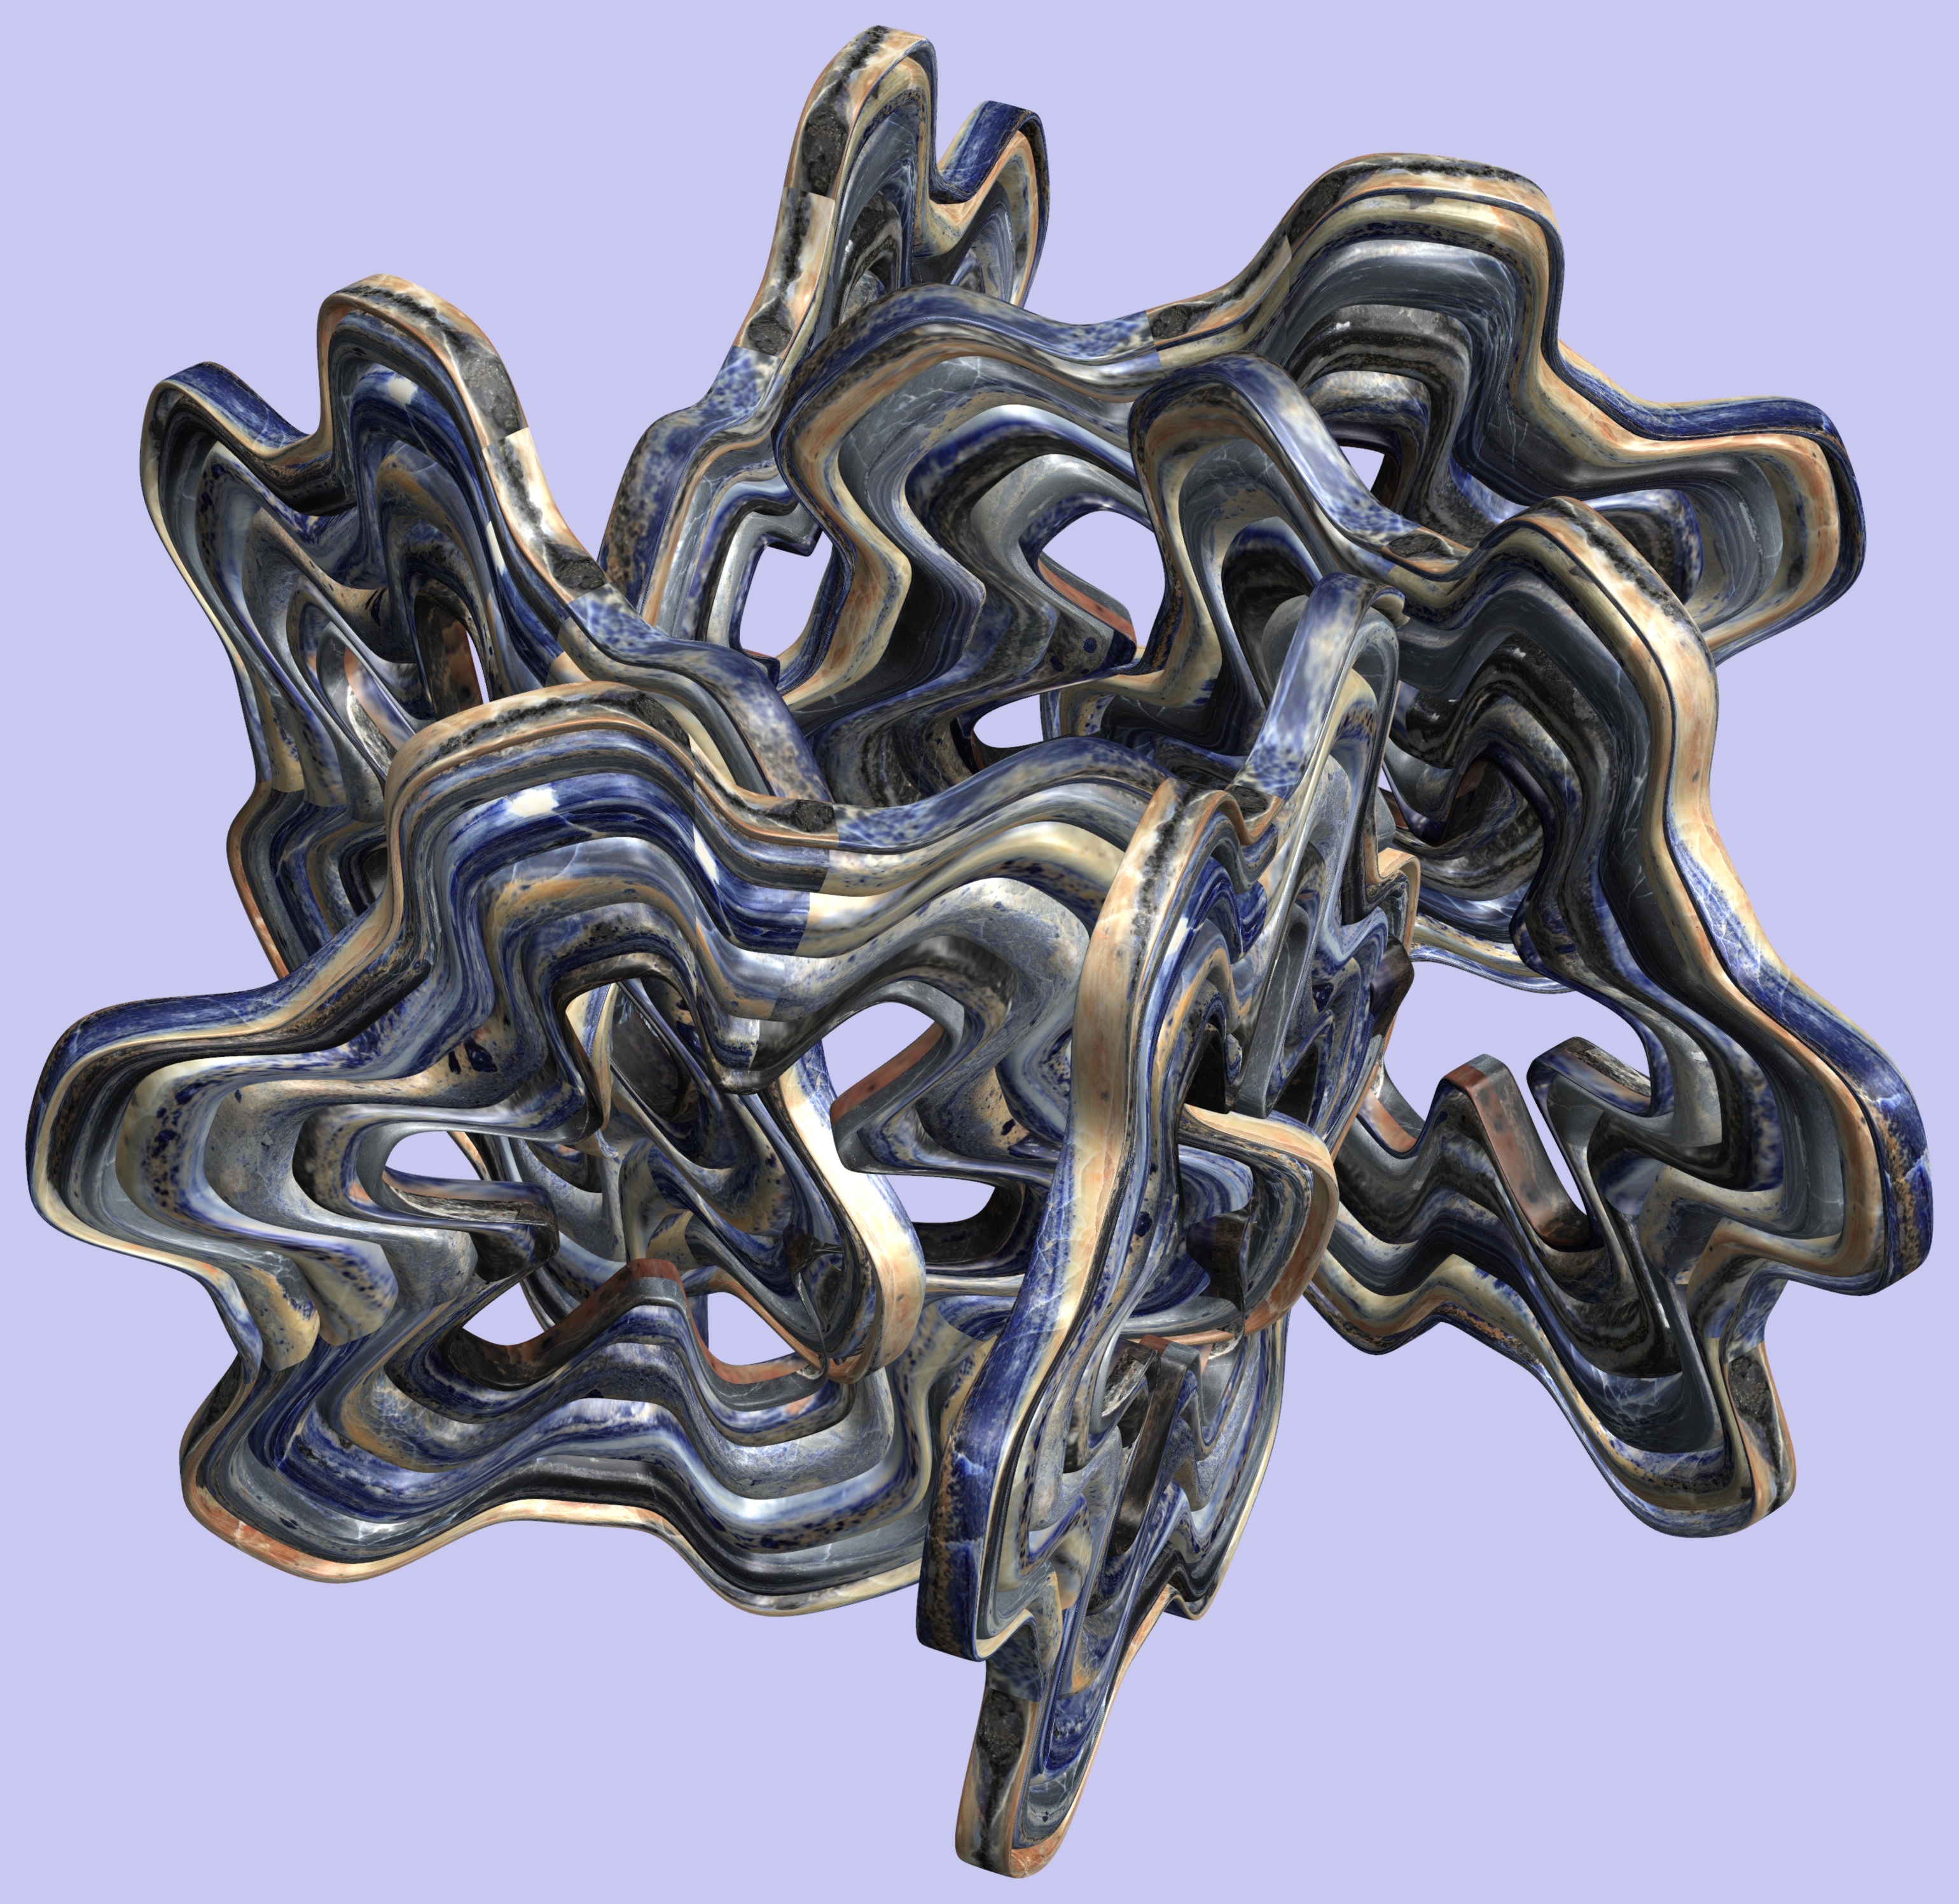
abstract, structure, texture, pattern, geometry, metal, sculpture, art, design, symmetry, 3d, graphic, bronze, carving, shape, torus, mathematica, cg, parametricplot3d, code, program, algorithm, mapping, geometricsculpture, stone carving, bronze sculpture